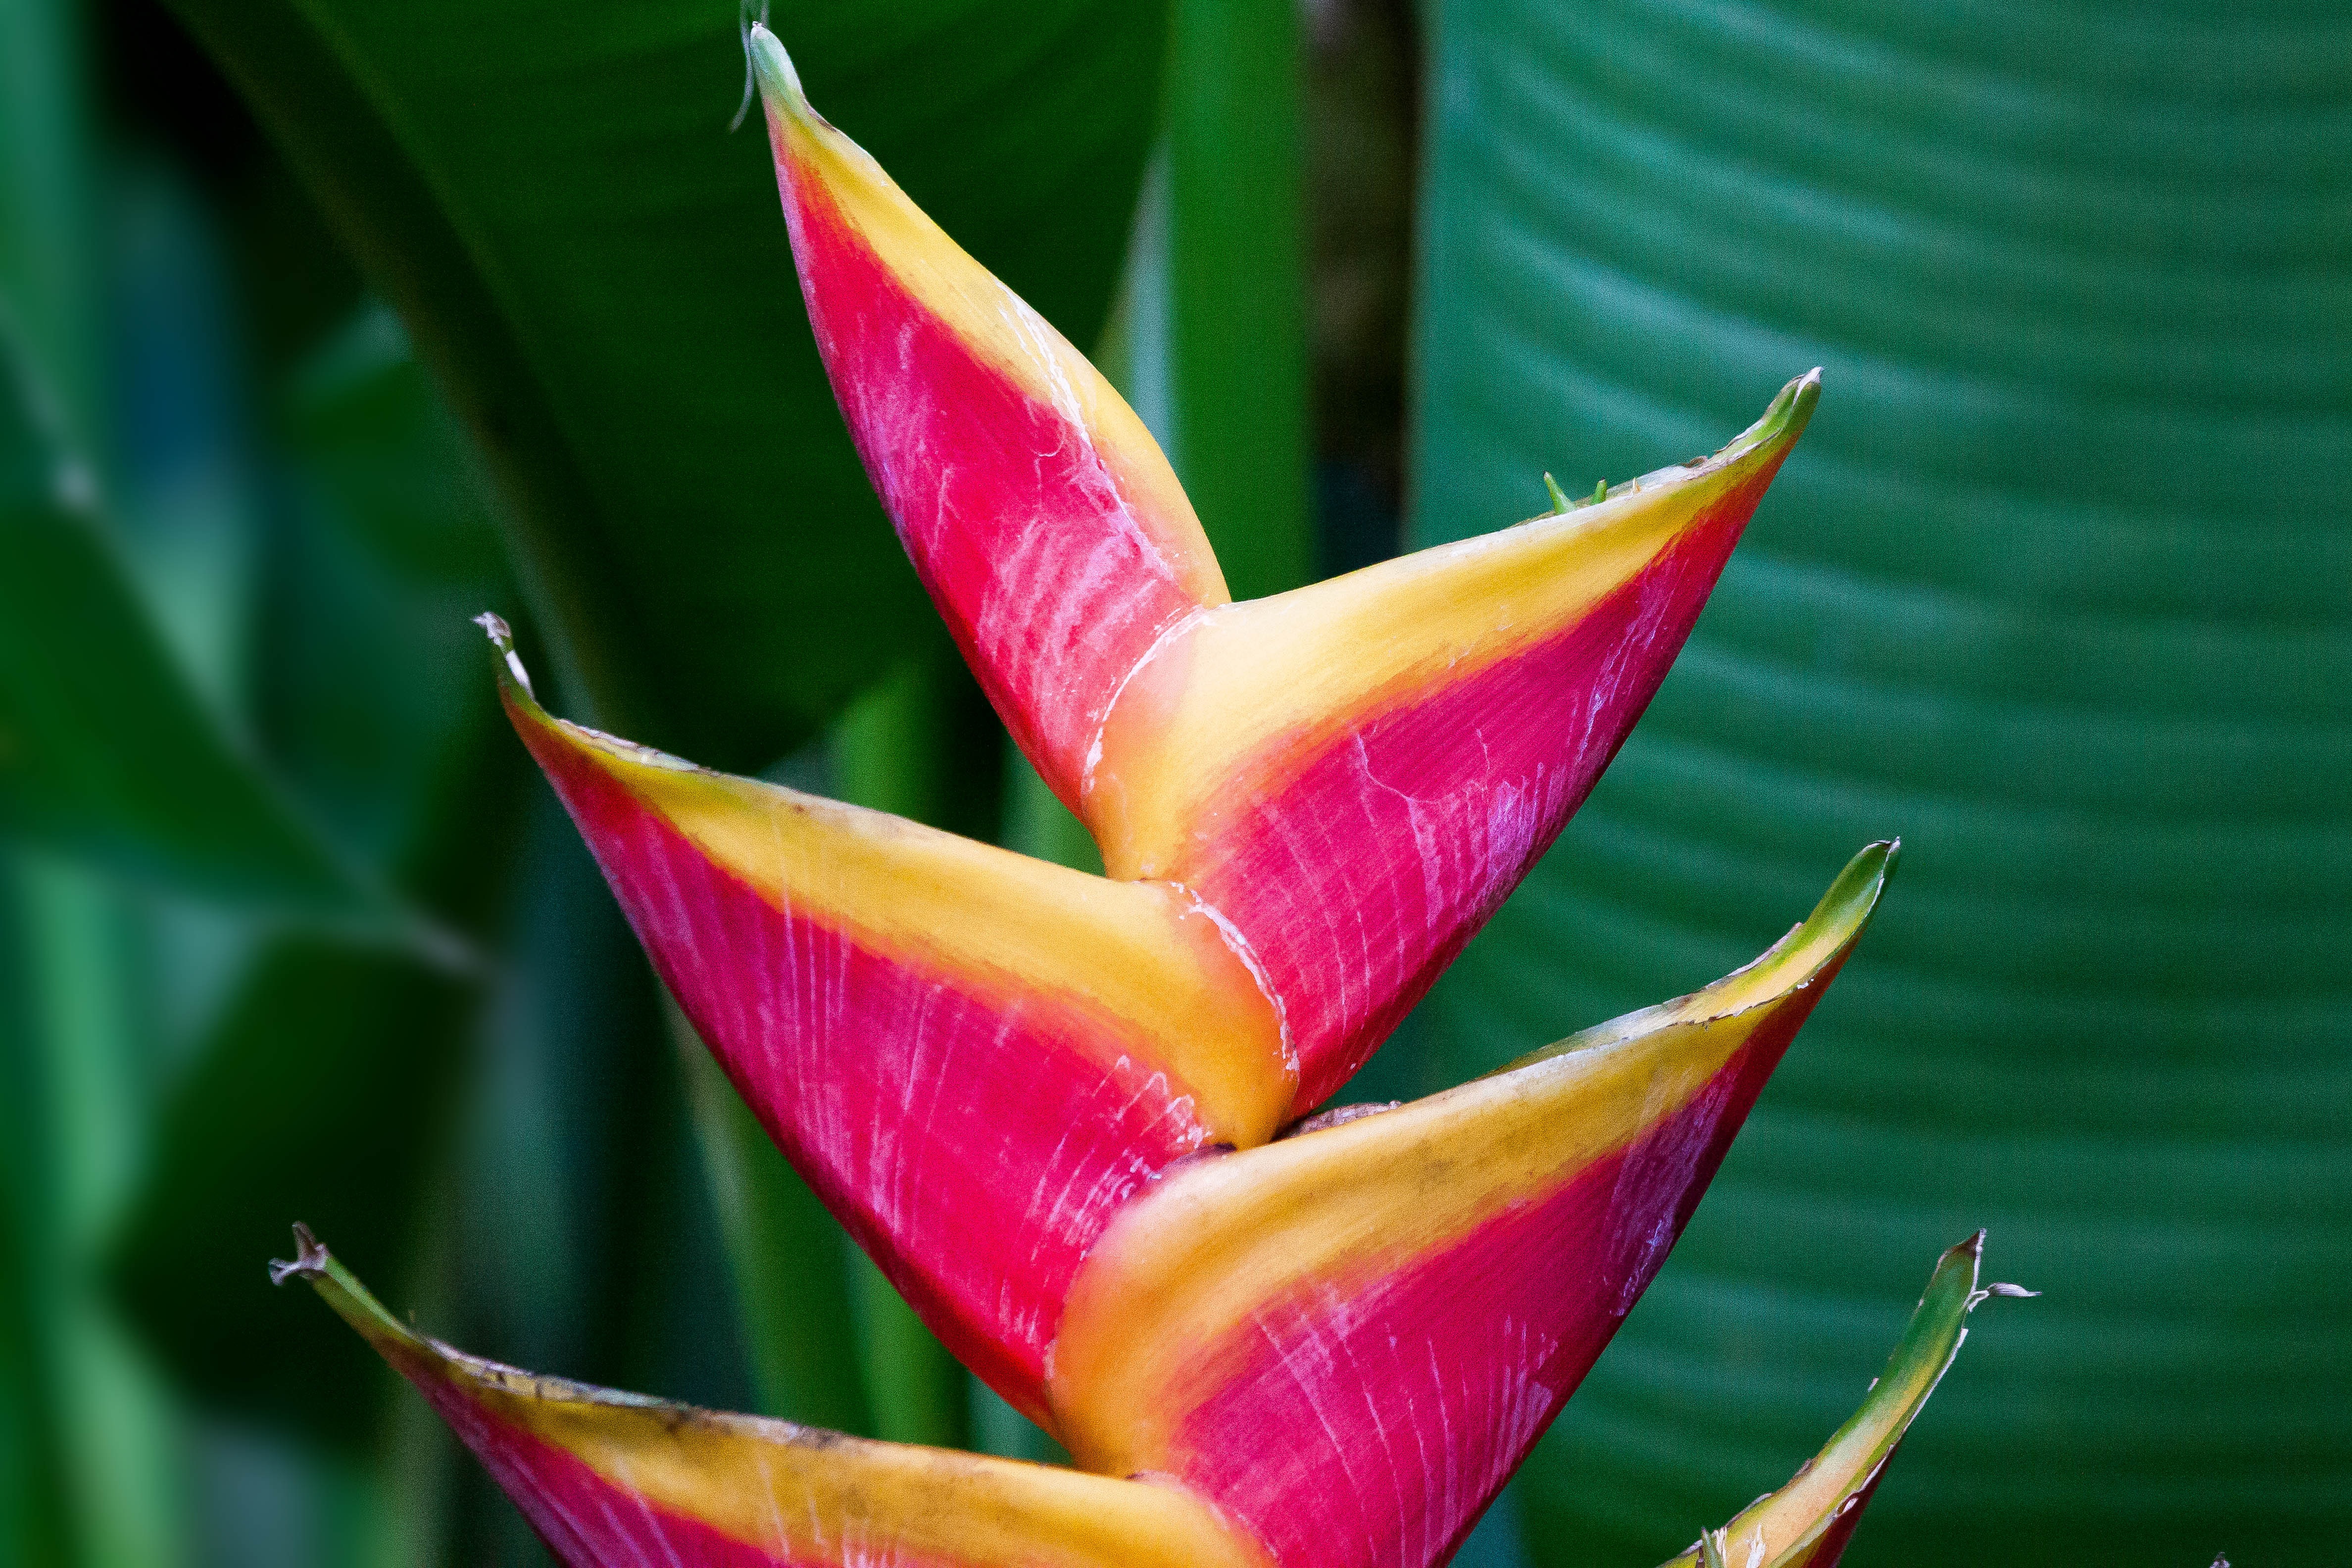
nature, plant, leaf, flower, petal, orange, red, botany, yellow, pink, flora, flowers, close up, caribbean, junction, heliconia, macro photography, flowering plant, plant stem, land plant, heliconia caribaeae, bihai